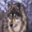
Label: wolf